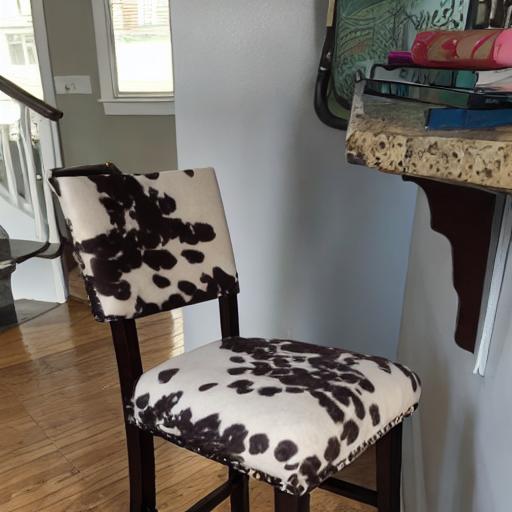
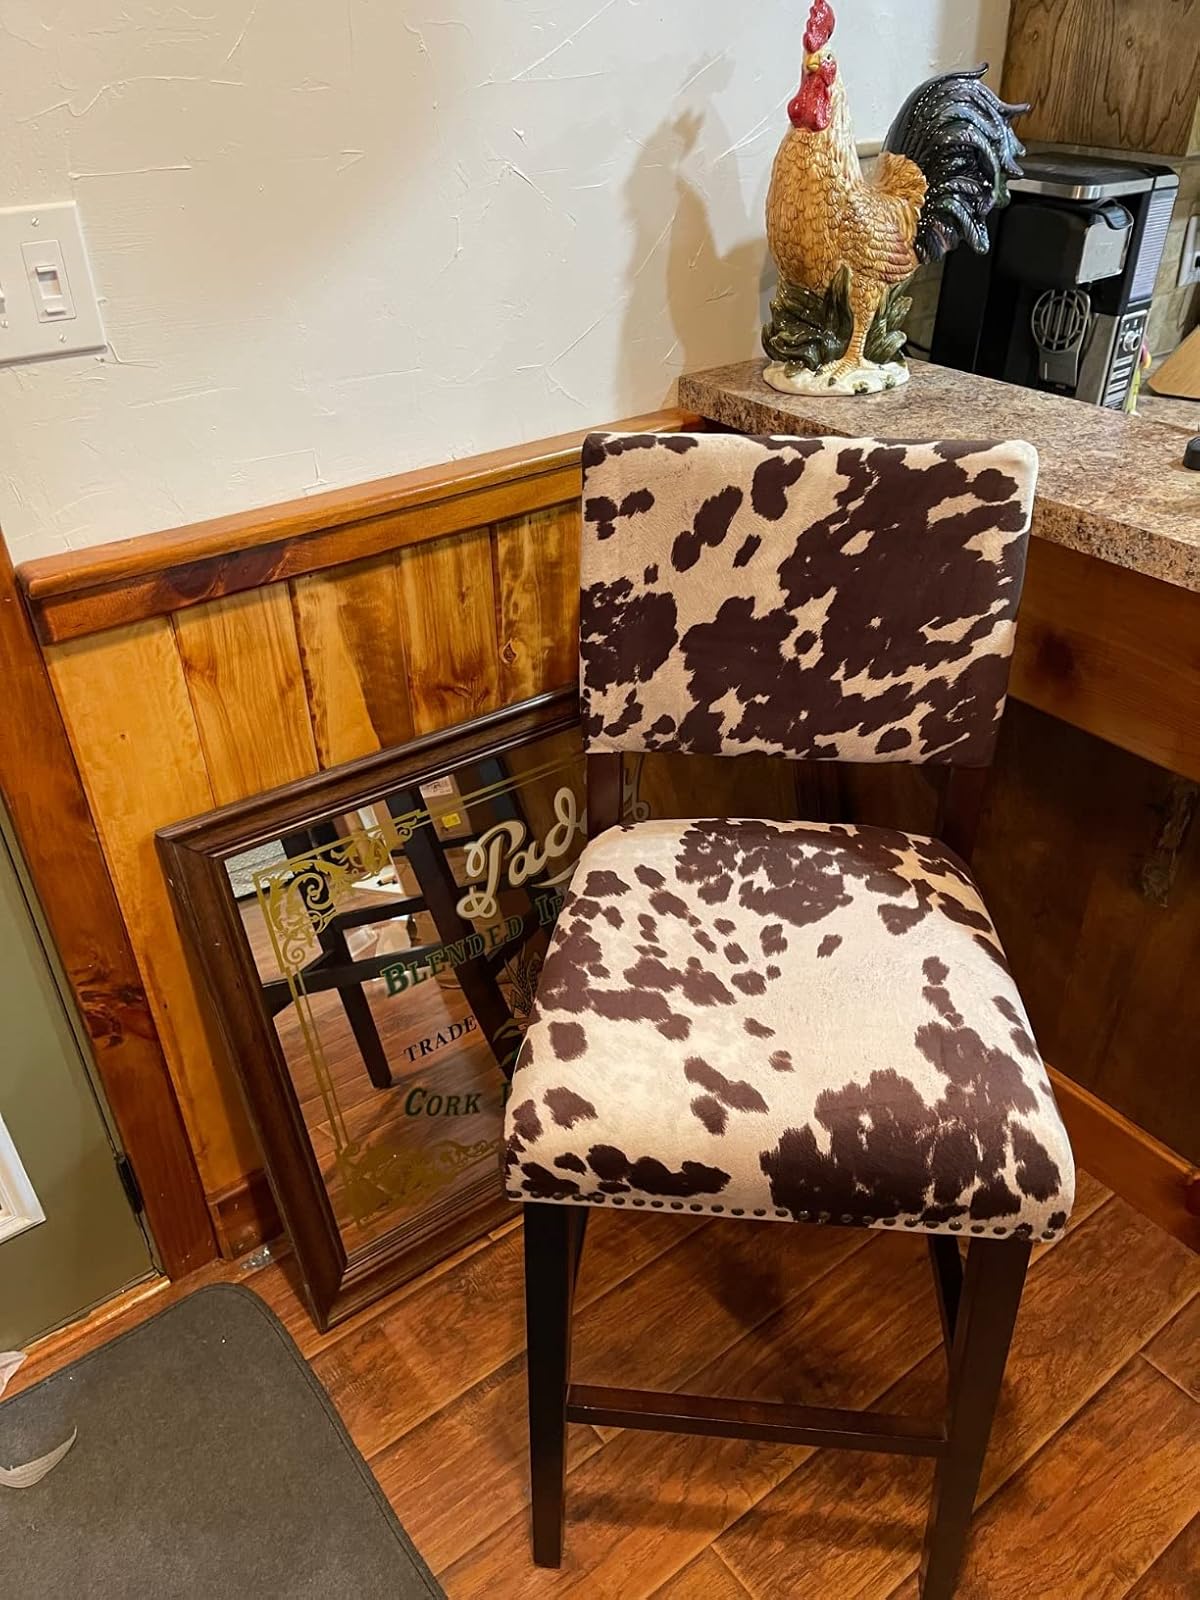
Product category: stool
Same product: no